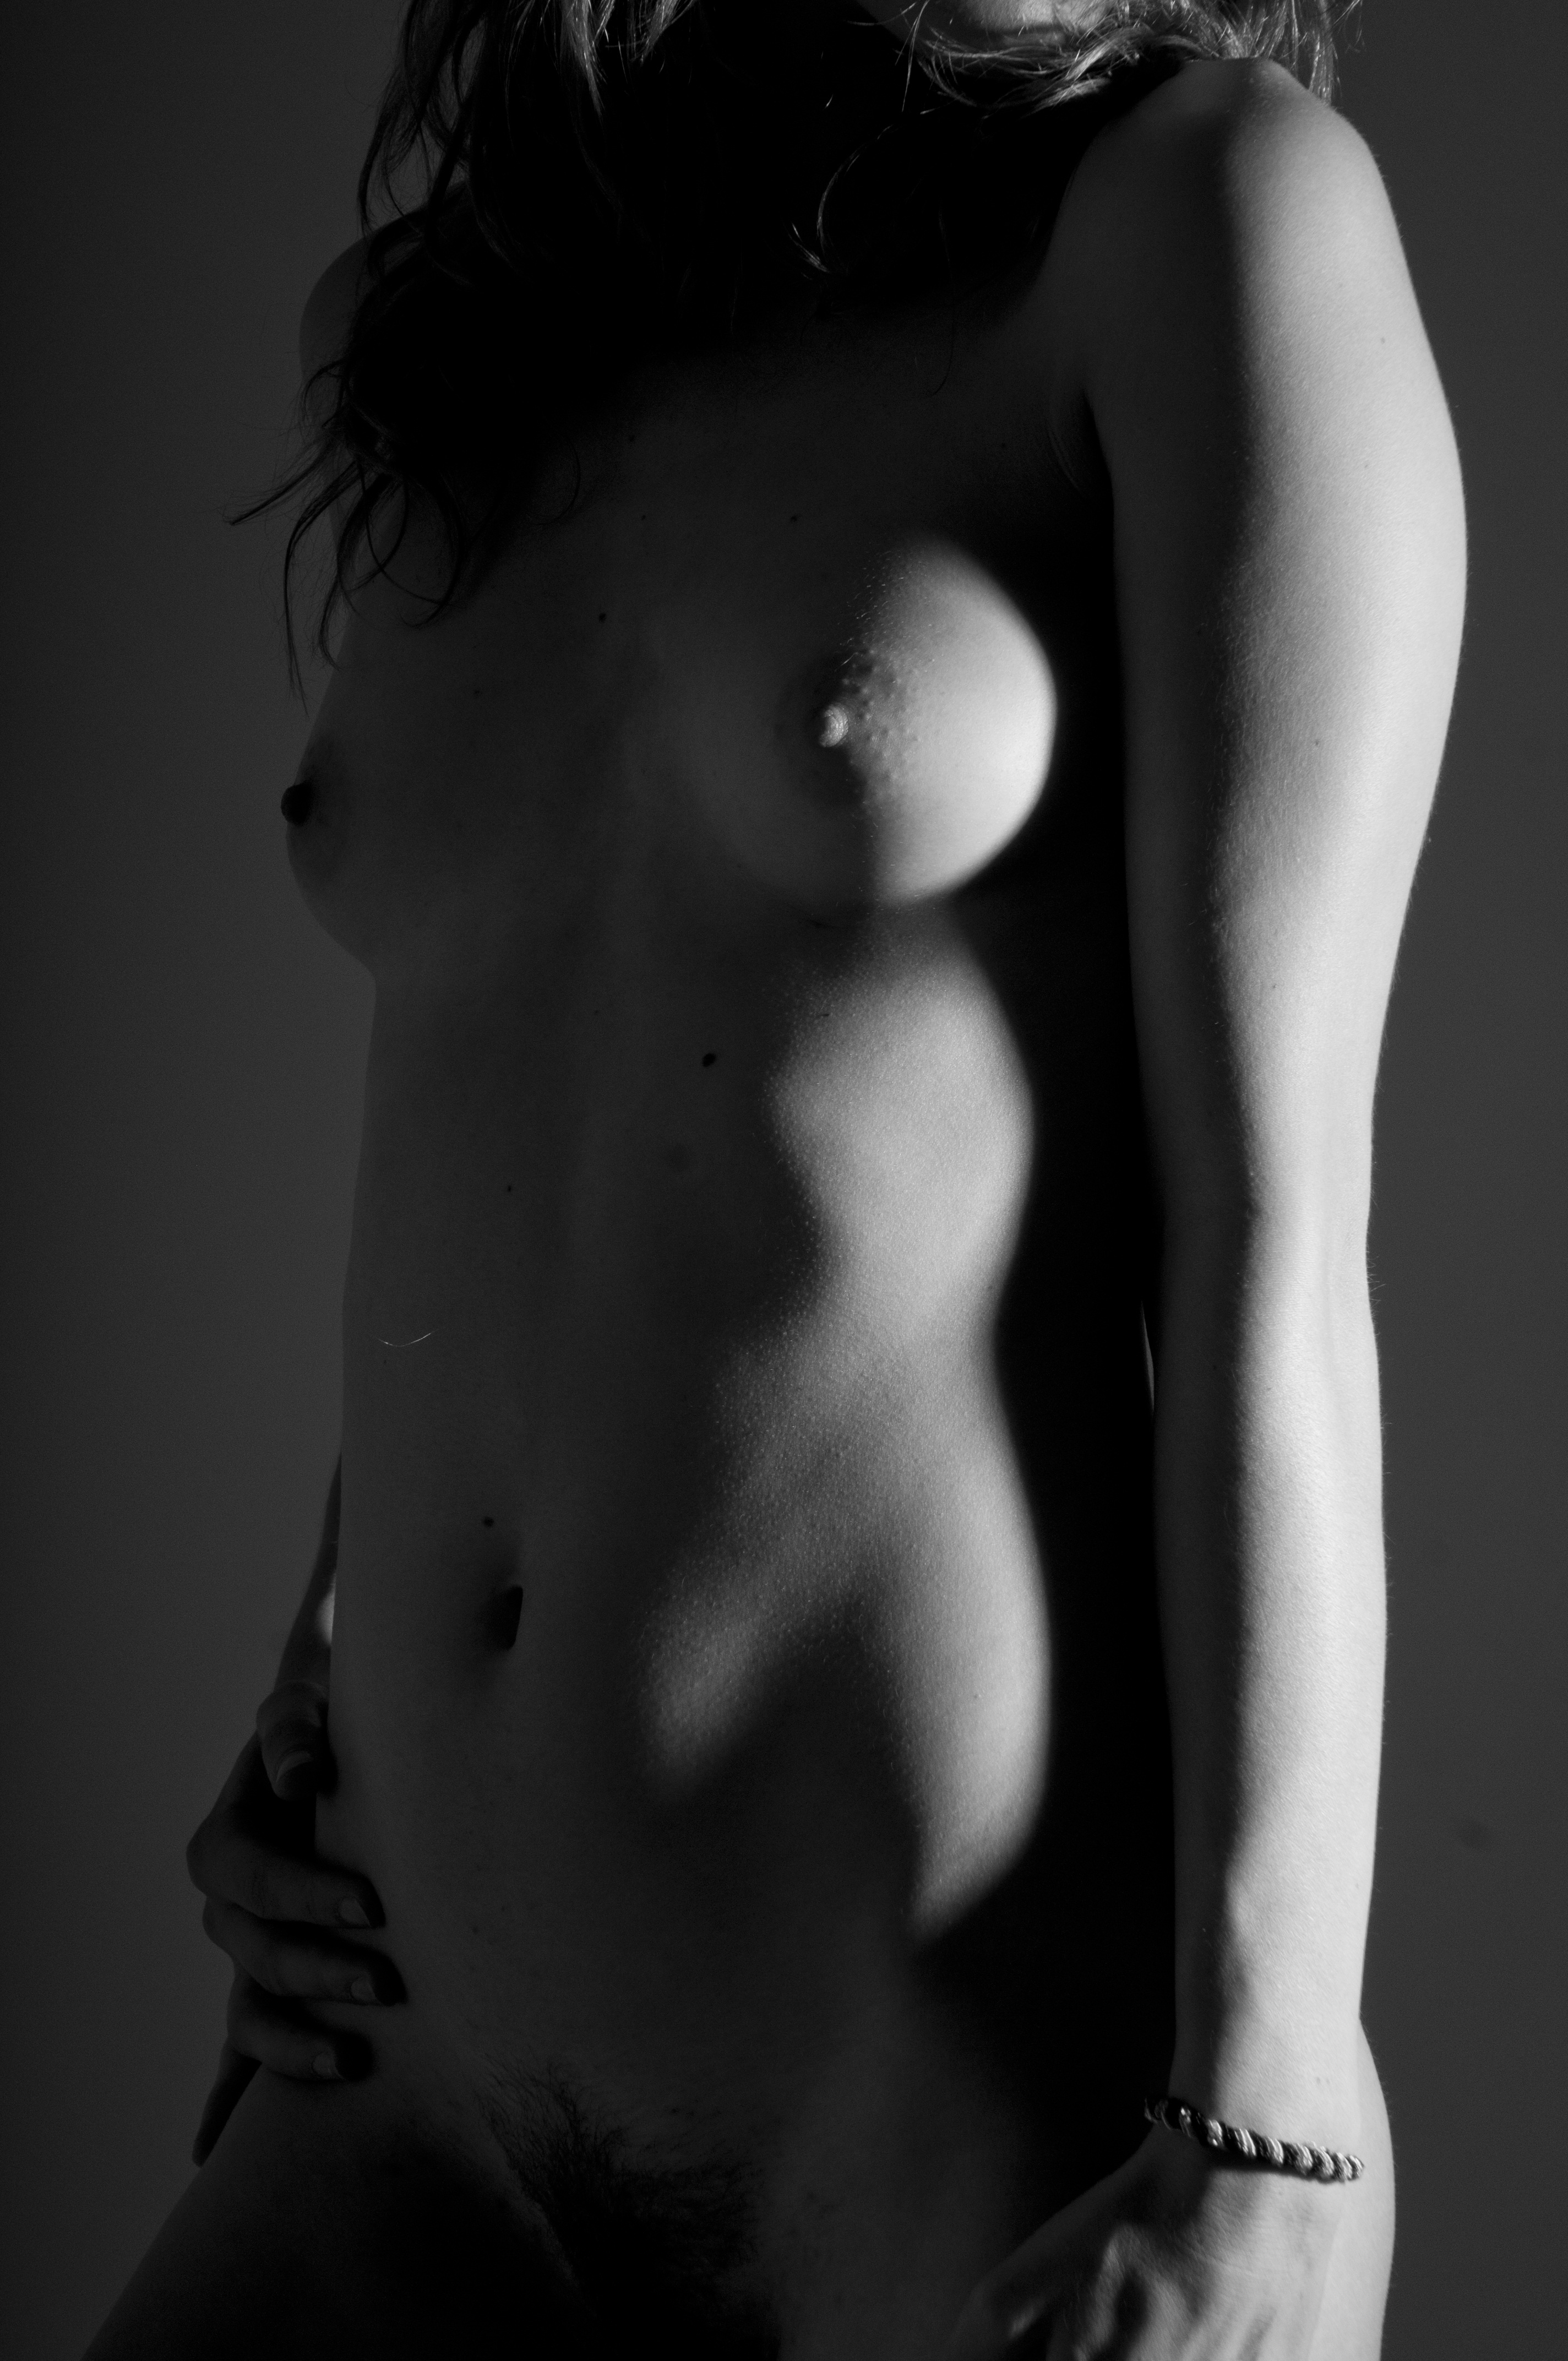
hand, black and white, girl, white, photography, cute, female, portrait, model, young, darkness, black, monochrome, chest, close up, human body, face, back, head, beauty, sexy, nude, elegant, organ, naked, body, slim, seductive, attractive, adult, erotic, sexual, sense, monochrome photography, human positions, art model